Jennie Curtis Cannon

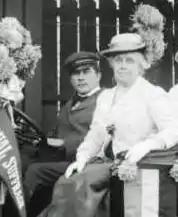
Cannon in her decorated automobile

Cannon was born on October 15, 1851, in Peterboro, New York. She was a daughter of Mary Abigail (née Anderson) Curtis and Gold Tompkins Curtis (1821–1862). Her father was a prominent attorney who gave up his practice during the U.S. Civil War to raise a company, the 5th Minnesota Volunteers to fight, dying in 1862 during his service.